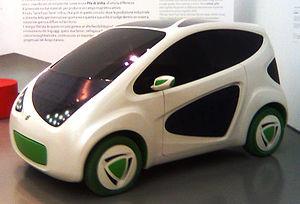
La Fiat Phylla est une voiture électrique, dont le prototype a été produit par Fiat pendant l'année 2008, dans l'objectif de vendre les premiers modèles en 2010. Le véhicule sera destiné en premier à l'aéroport de Turin.